Question: Please indicate a possible affordance area of the knife that can be used for holding.
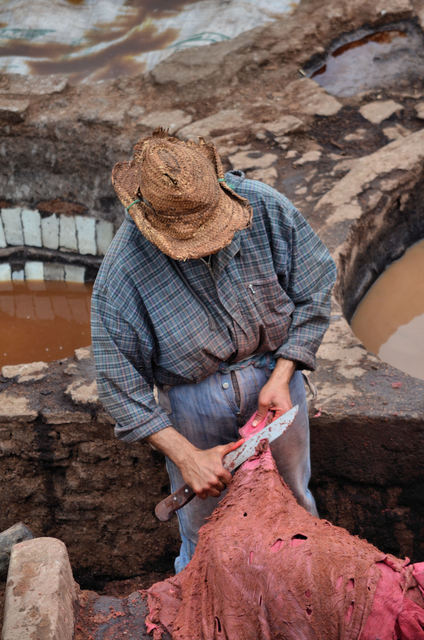
Answer: [147.5, 465.5, 226.5, 522.5]